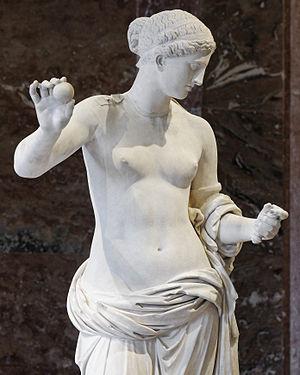
Arles est une commune du département des Bouches-du-Rhône, en région Provence-Alpes-Côte d'Azur. Il s'agit de la plus grande commune de France métropolitaine avec quelque 75 893 hectares. La ville est traversée par le Rhône et se trouve entre Nîmes et Marseille.